Hansína Regína Björnsdóttir

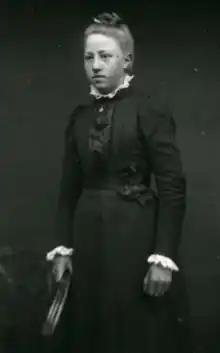

Hansína Regína Björnsdóttir (6 June 1884 – 5 February 1973) was an Icelandic photographer, whose main body of works were signed with the name H. Eiríksson. Her archive of photographic works is held by the National Museum of Iceland.